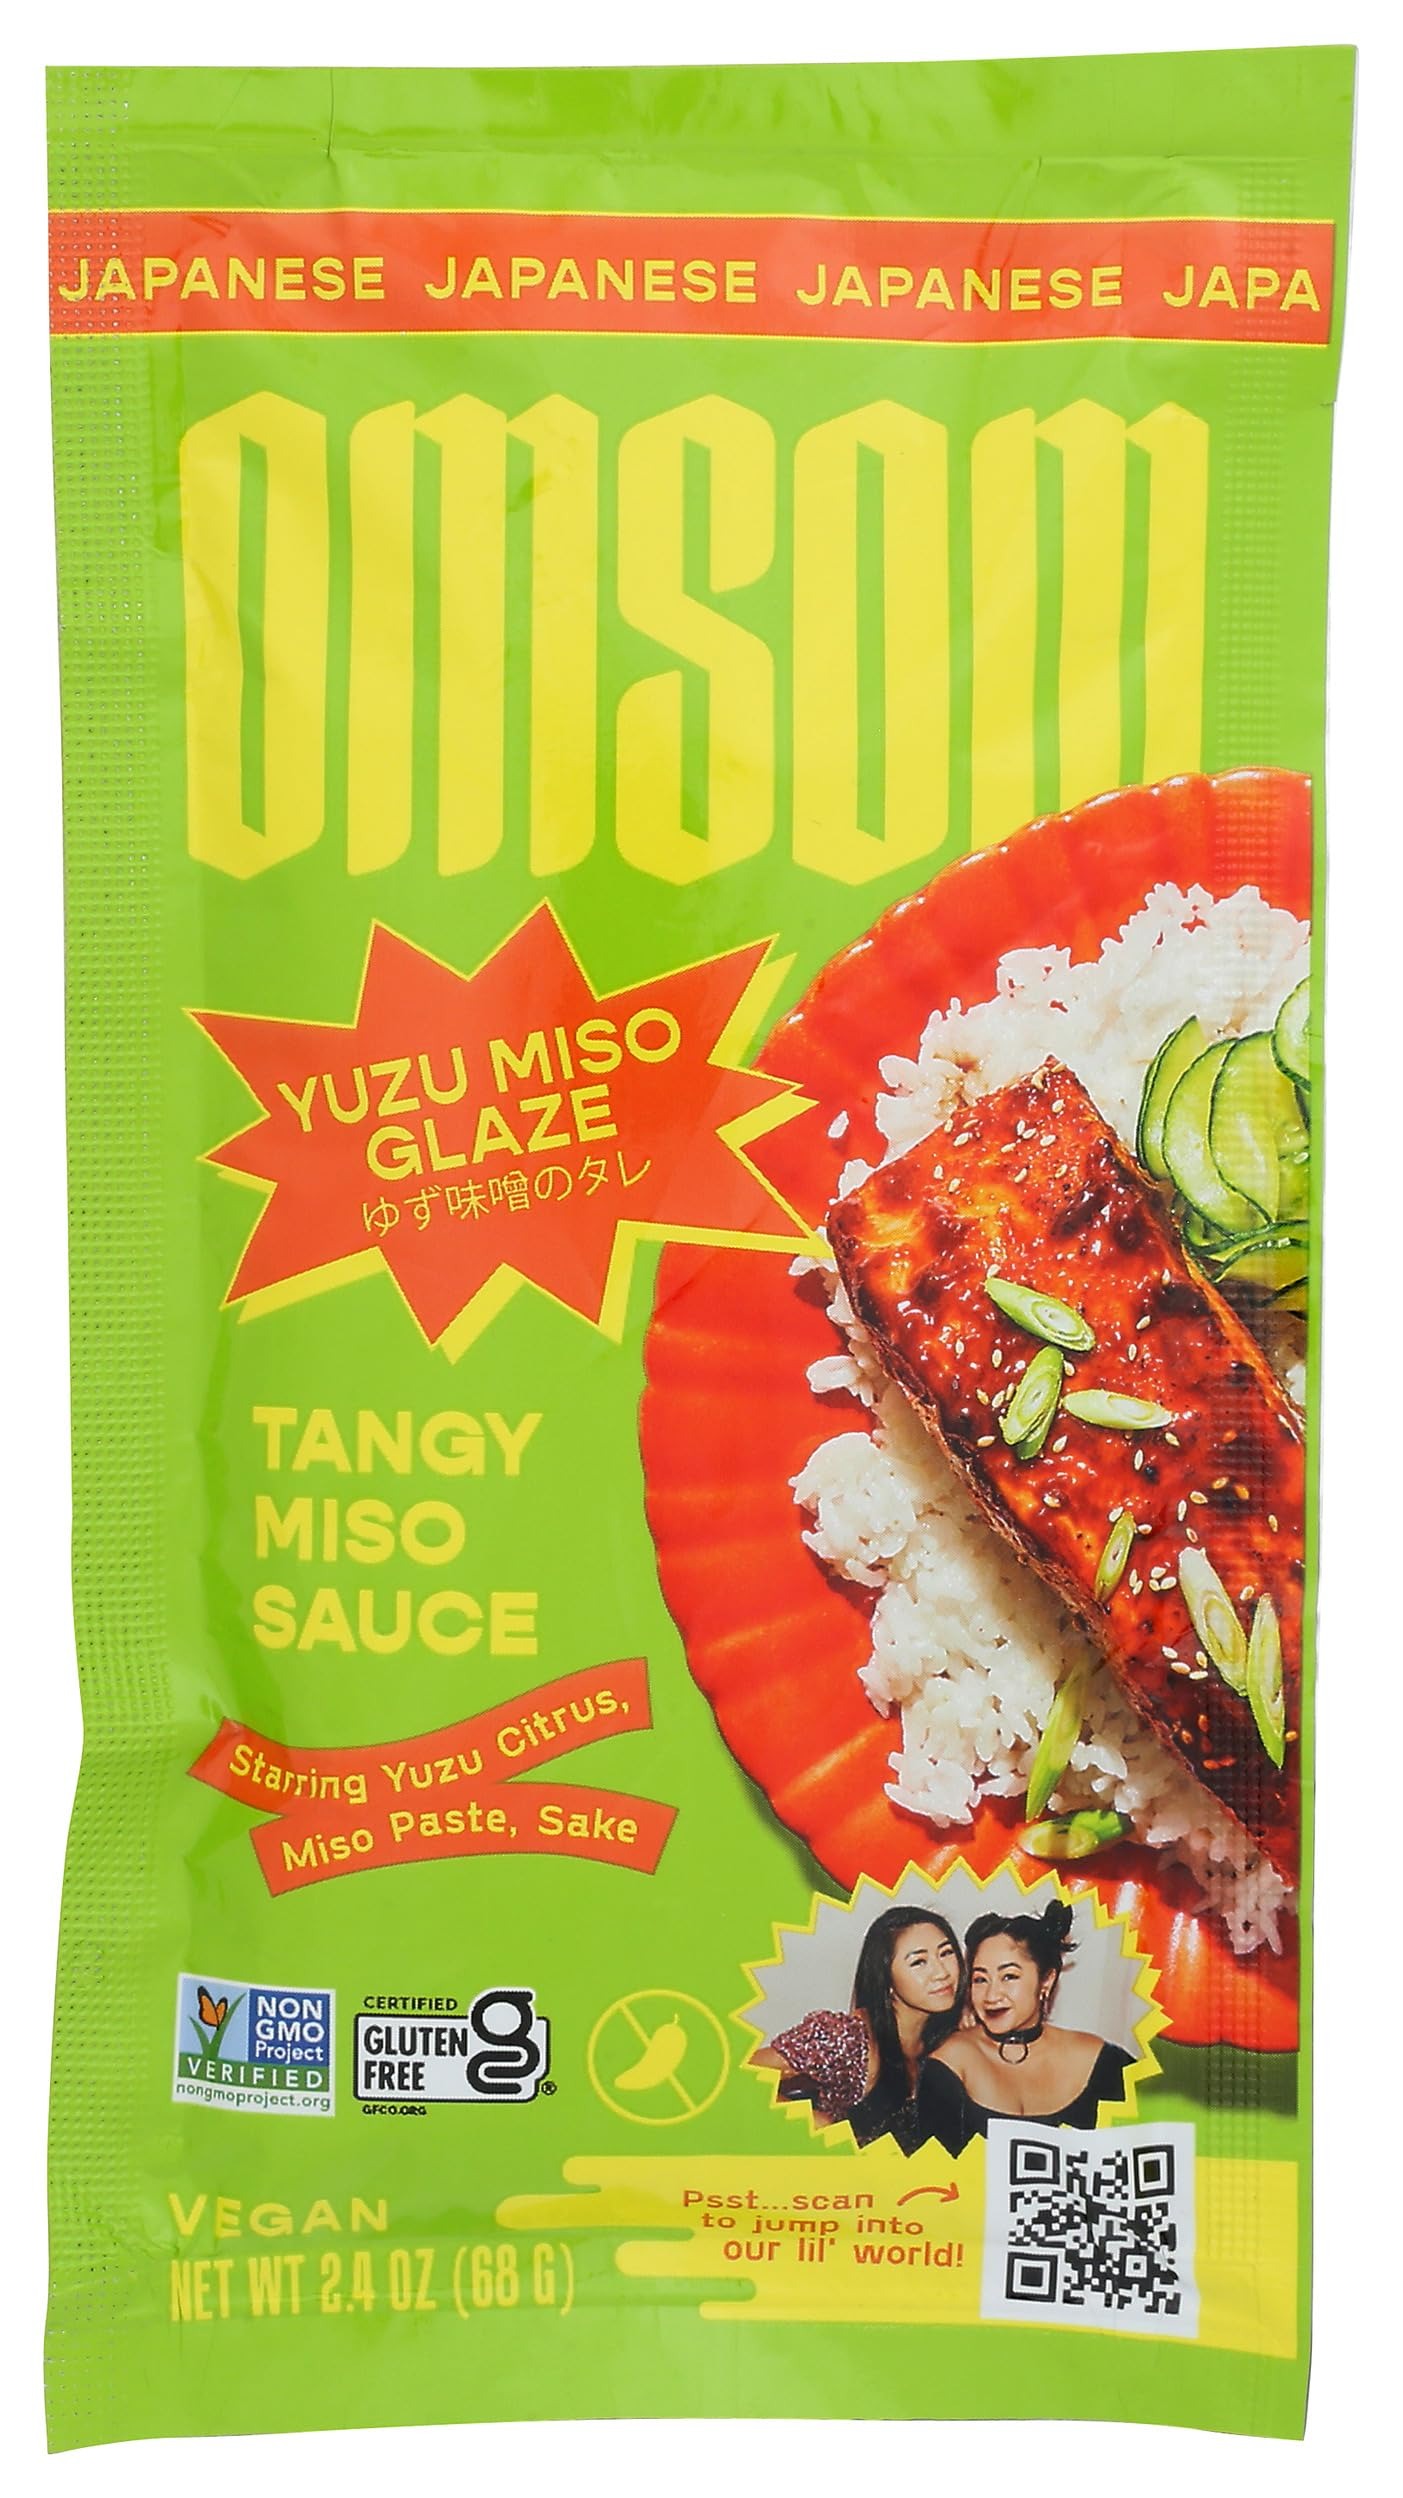
Item Name: Omsom Japanese Yuzu Miso Glaze, 2.4 OZ
Bullet Point 1: No hydrogenated fats or high fructose corn syrup allowed in any food
Bullet Point 2: No bleached or bromated flour
Bullet Point 3: No synthetic nitrates or nitrites
Product Description: Meals
Value: 2.4
Unit: Ounce

Price: 3.29